AMC Hornet

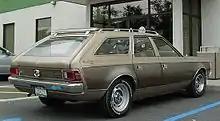
1972 Hornet Sportabout

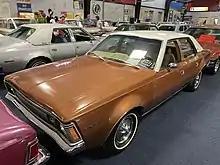
1972 Hornet 4-door sedan

The SC/360 was added for the 1971 model year as a compact 2-door muscle car that was intended as a follow-up to the 1969 SC Rambler. The tire pressure sticker on the initial production of 1970 models hinted at the availability of the 360 V8 engine. The standard engine for the SC/360 was AMC's V8. The SC/360 was distinguished by styled wheels, body striping, individual fully reclining front seats as well as other performance and appearance upgrades. In standard form, with a two-barrel carburetor, the 360 produced (gross) and the car was priced at just US$2,663 (about $40 below the 1971 Plymouth Duster 340). This combination was offered by AMC to achieve a 12.5:1 weight-to-horsepower ratio for insurance rate calculations.